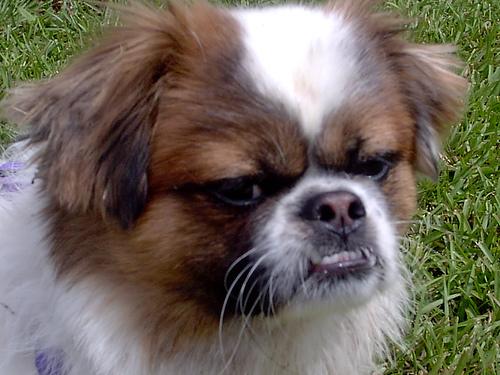
Breed: japanese chin